Thea Slatyer

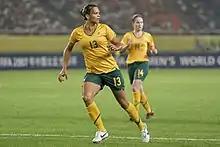
Slatyer representing Australia in China, 2007

Thea Kay Slatyer (born 2 February 1983) is an Olympian, and former member of the Australia Women's National Football Team, The Matildas. She was an intimidating, no-nonsense defender similar to Manchester United's Vidic. Slatyer was a tough tackler and very strong in the air. Thea last played for Melbourne Victory in the Australian W-League in 2016.